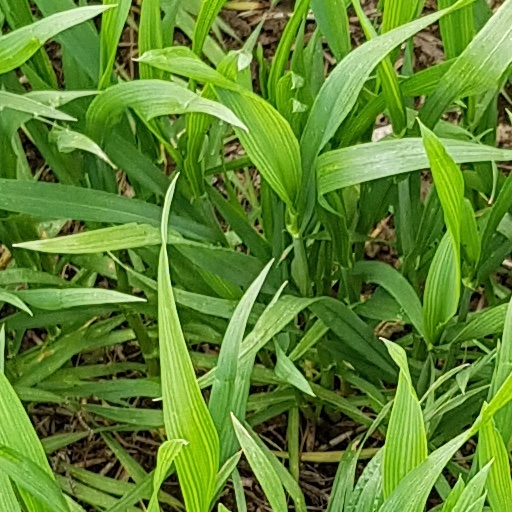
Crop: wheat